Gravigny

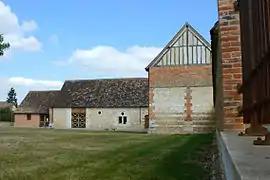
The "Maladrerie Saint-Nicolas"

Gravigny is a commune in the Eure department in northern France.